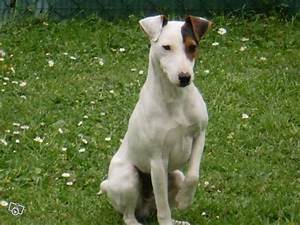
Label: cane